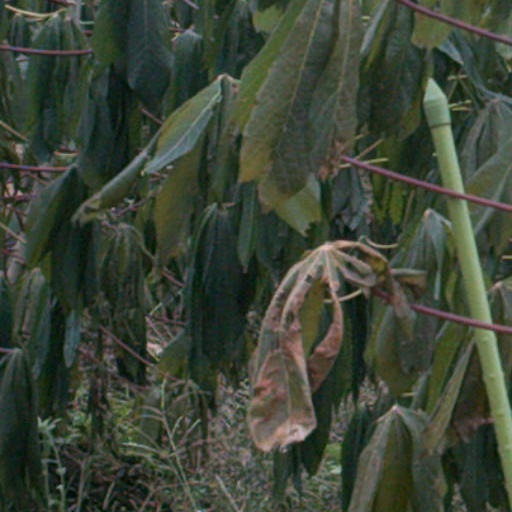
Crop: cassava